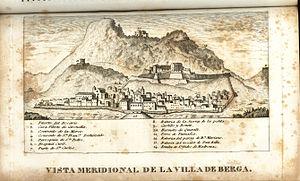
Berga est une commune de la communauté de Catalogne en Espagne, située dans la Province de Barcelone. Son nom antique est Bergium.